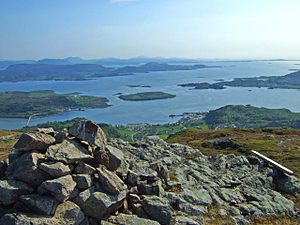
Askvoll / Norrøn tid
Udsigt fra Fristadfjellet over Askvoll og Vilnesfjorden.
Askvoll er en kommune i Vestland fylke i Norge, der ligger ud til Nordsøen. Kommunen grænser til Førde og Gaular i øst. På den anden side af Stavfjorden mod nord ligger Flora og Naustdal, og mod syd ligger Fjaler kommune på den anden side af Vilnesfjorden.